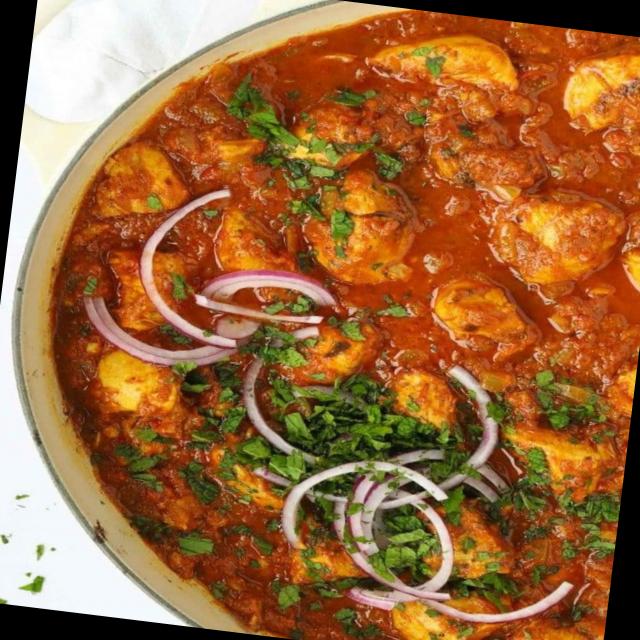
Dish: chicken_curry